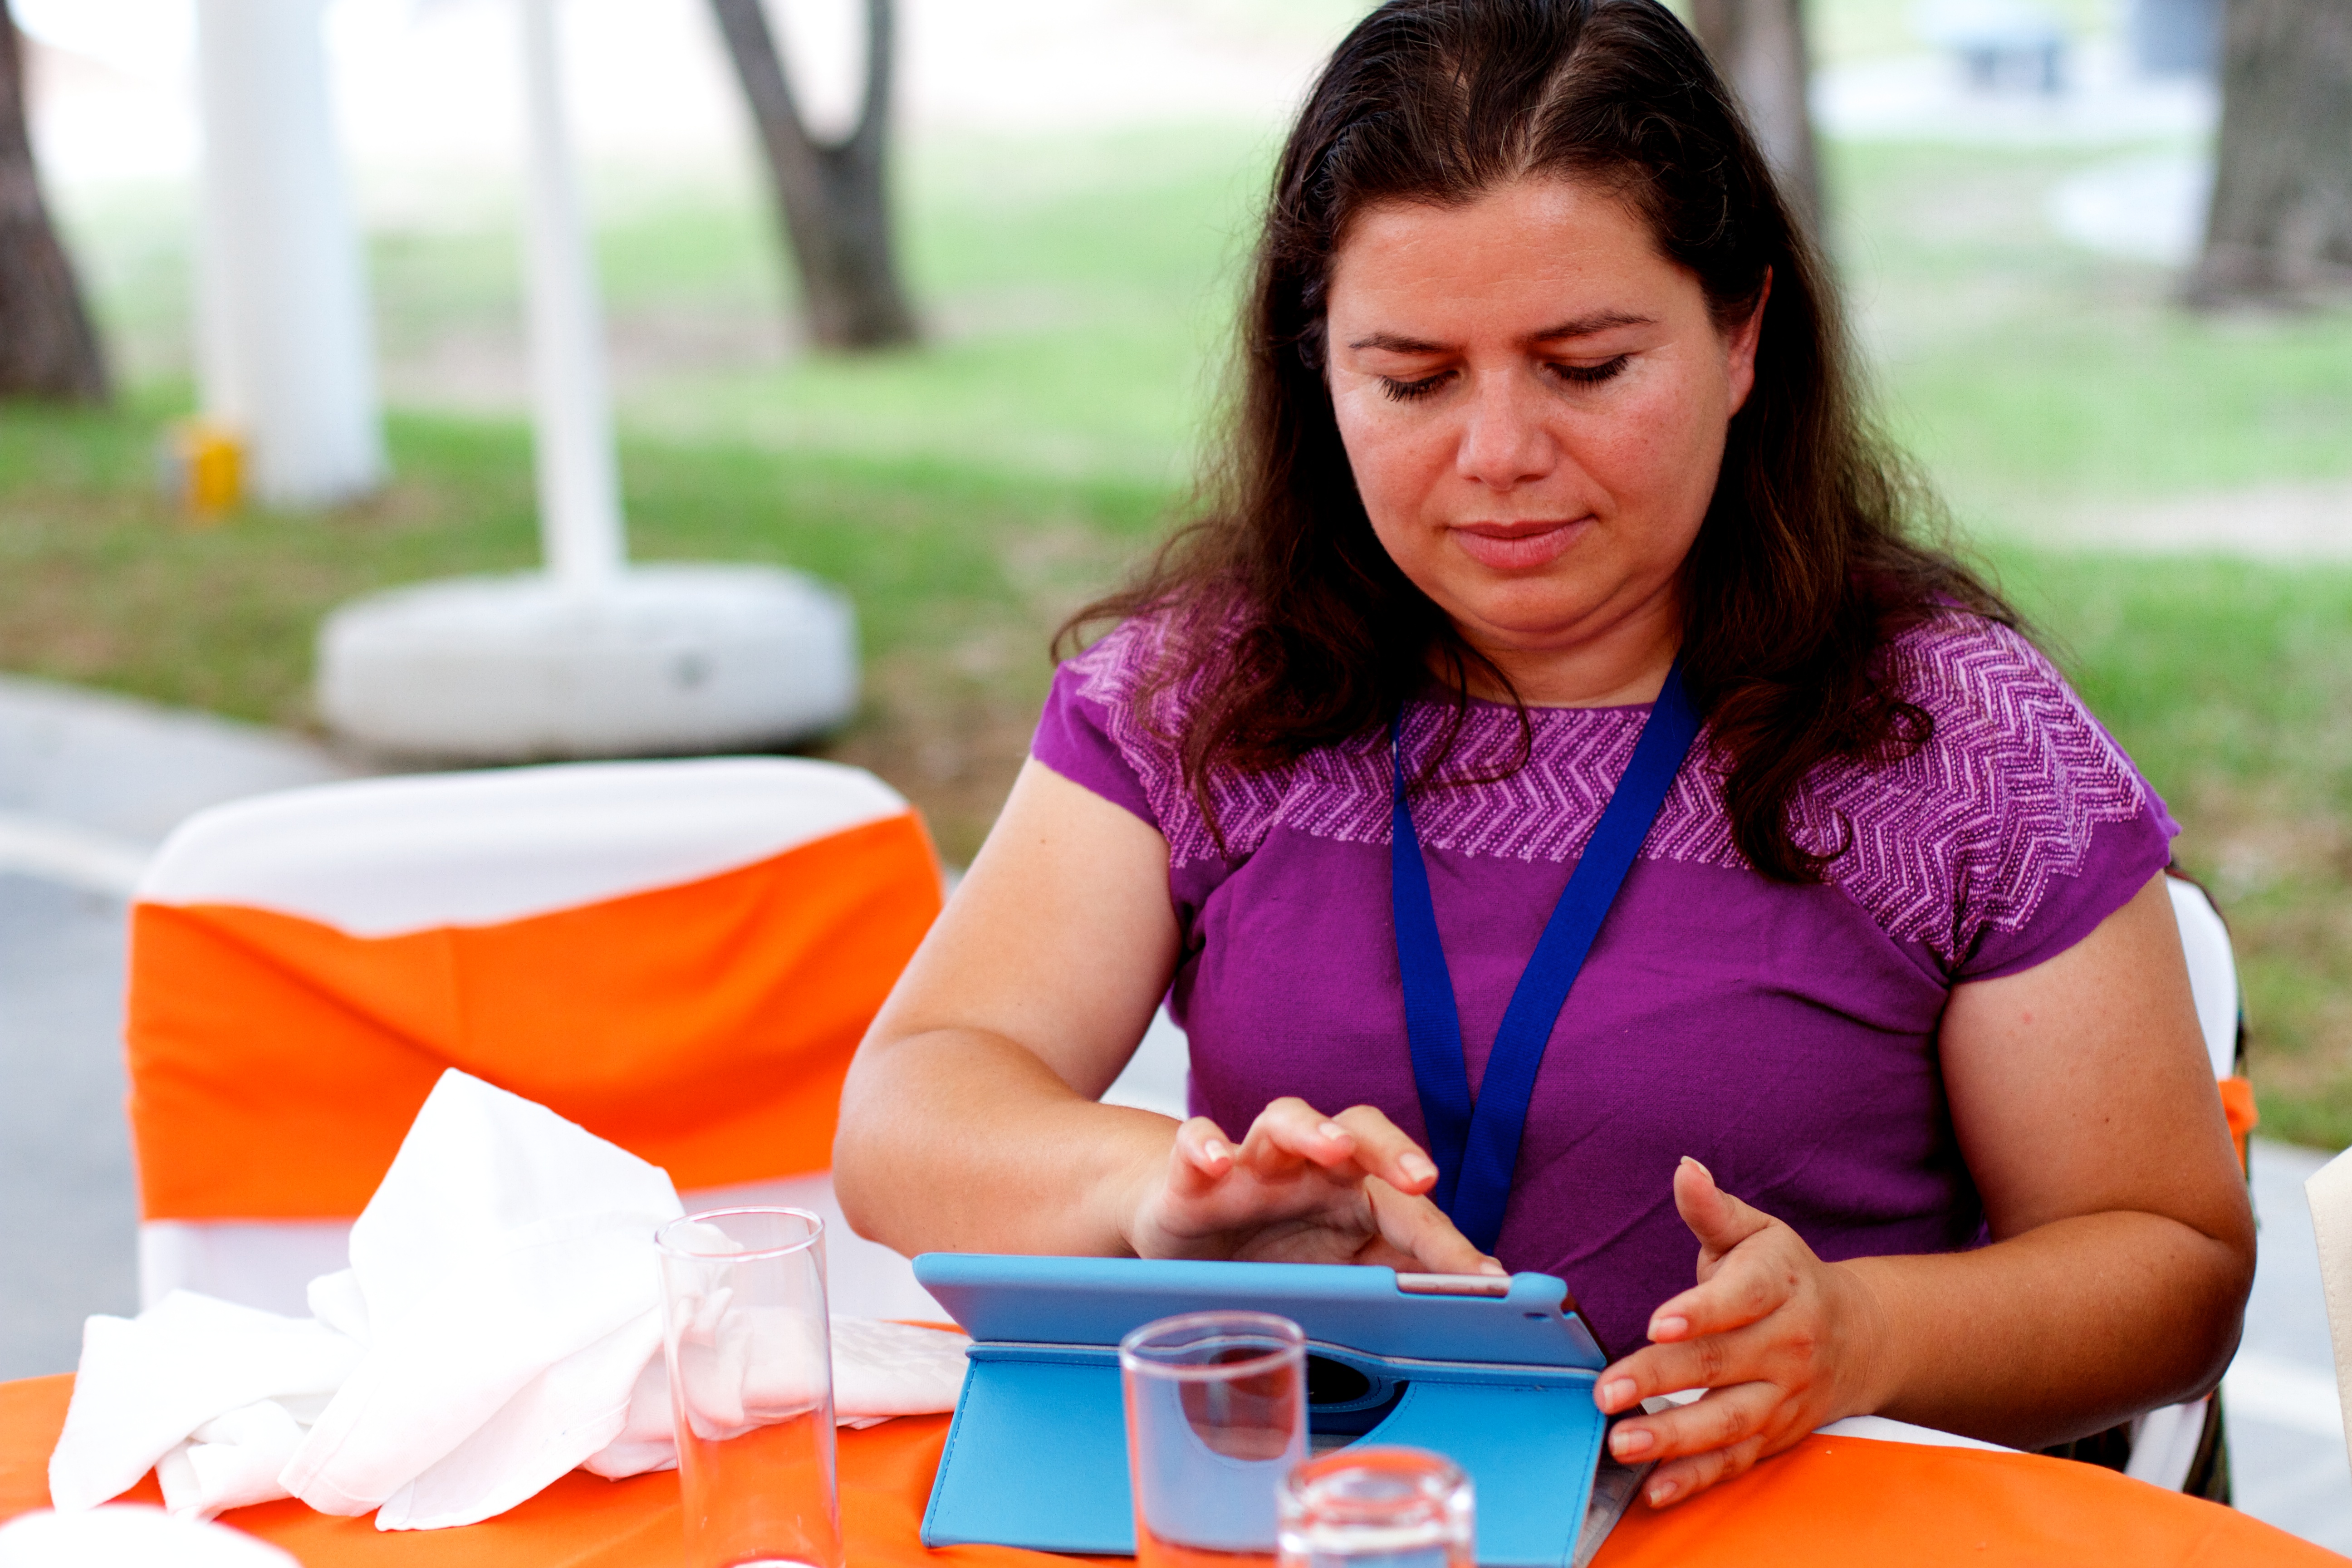
person, play, student, picnic, eating, learning, udgagora, human action